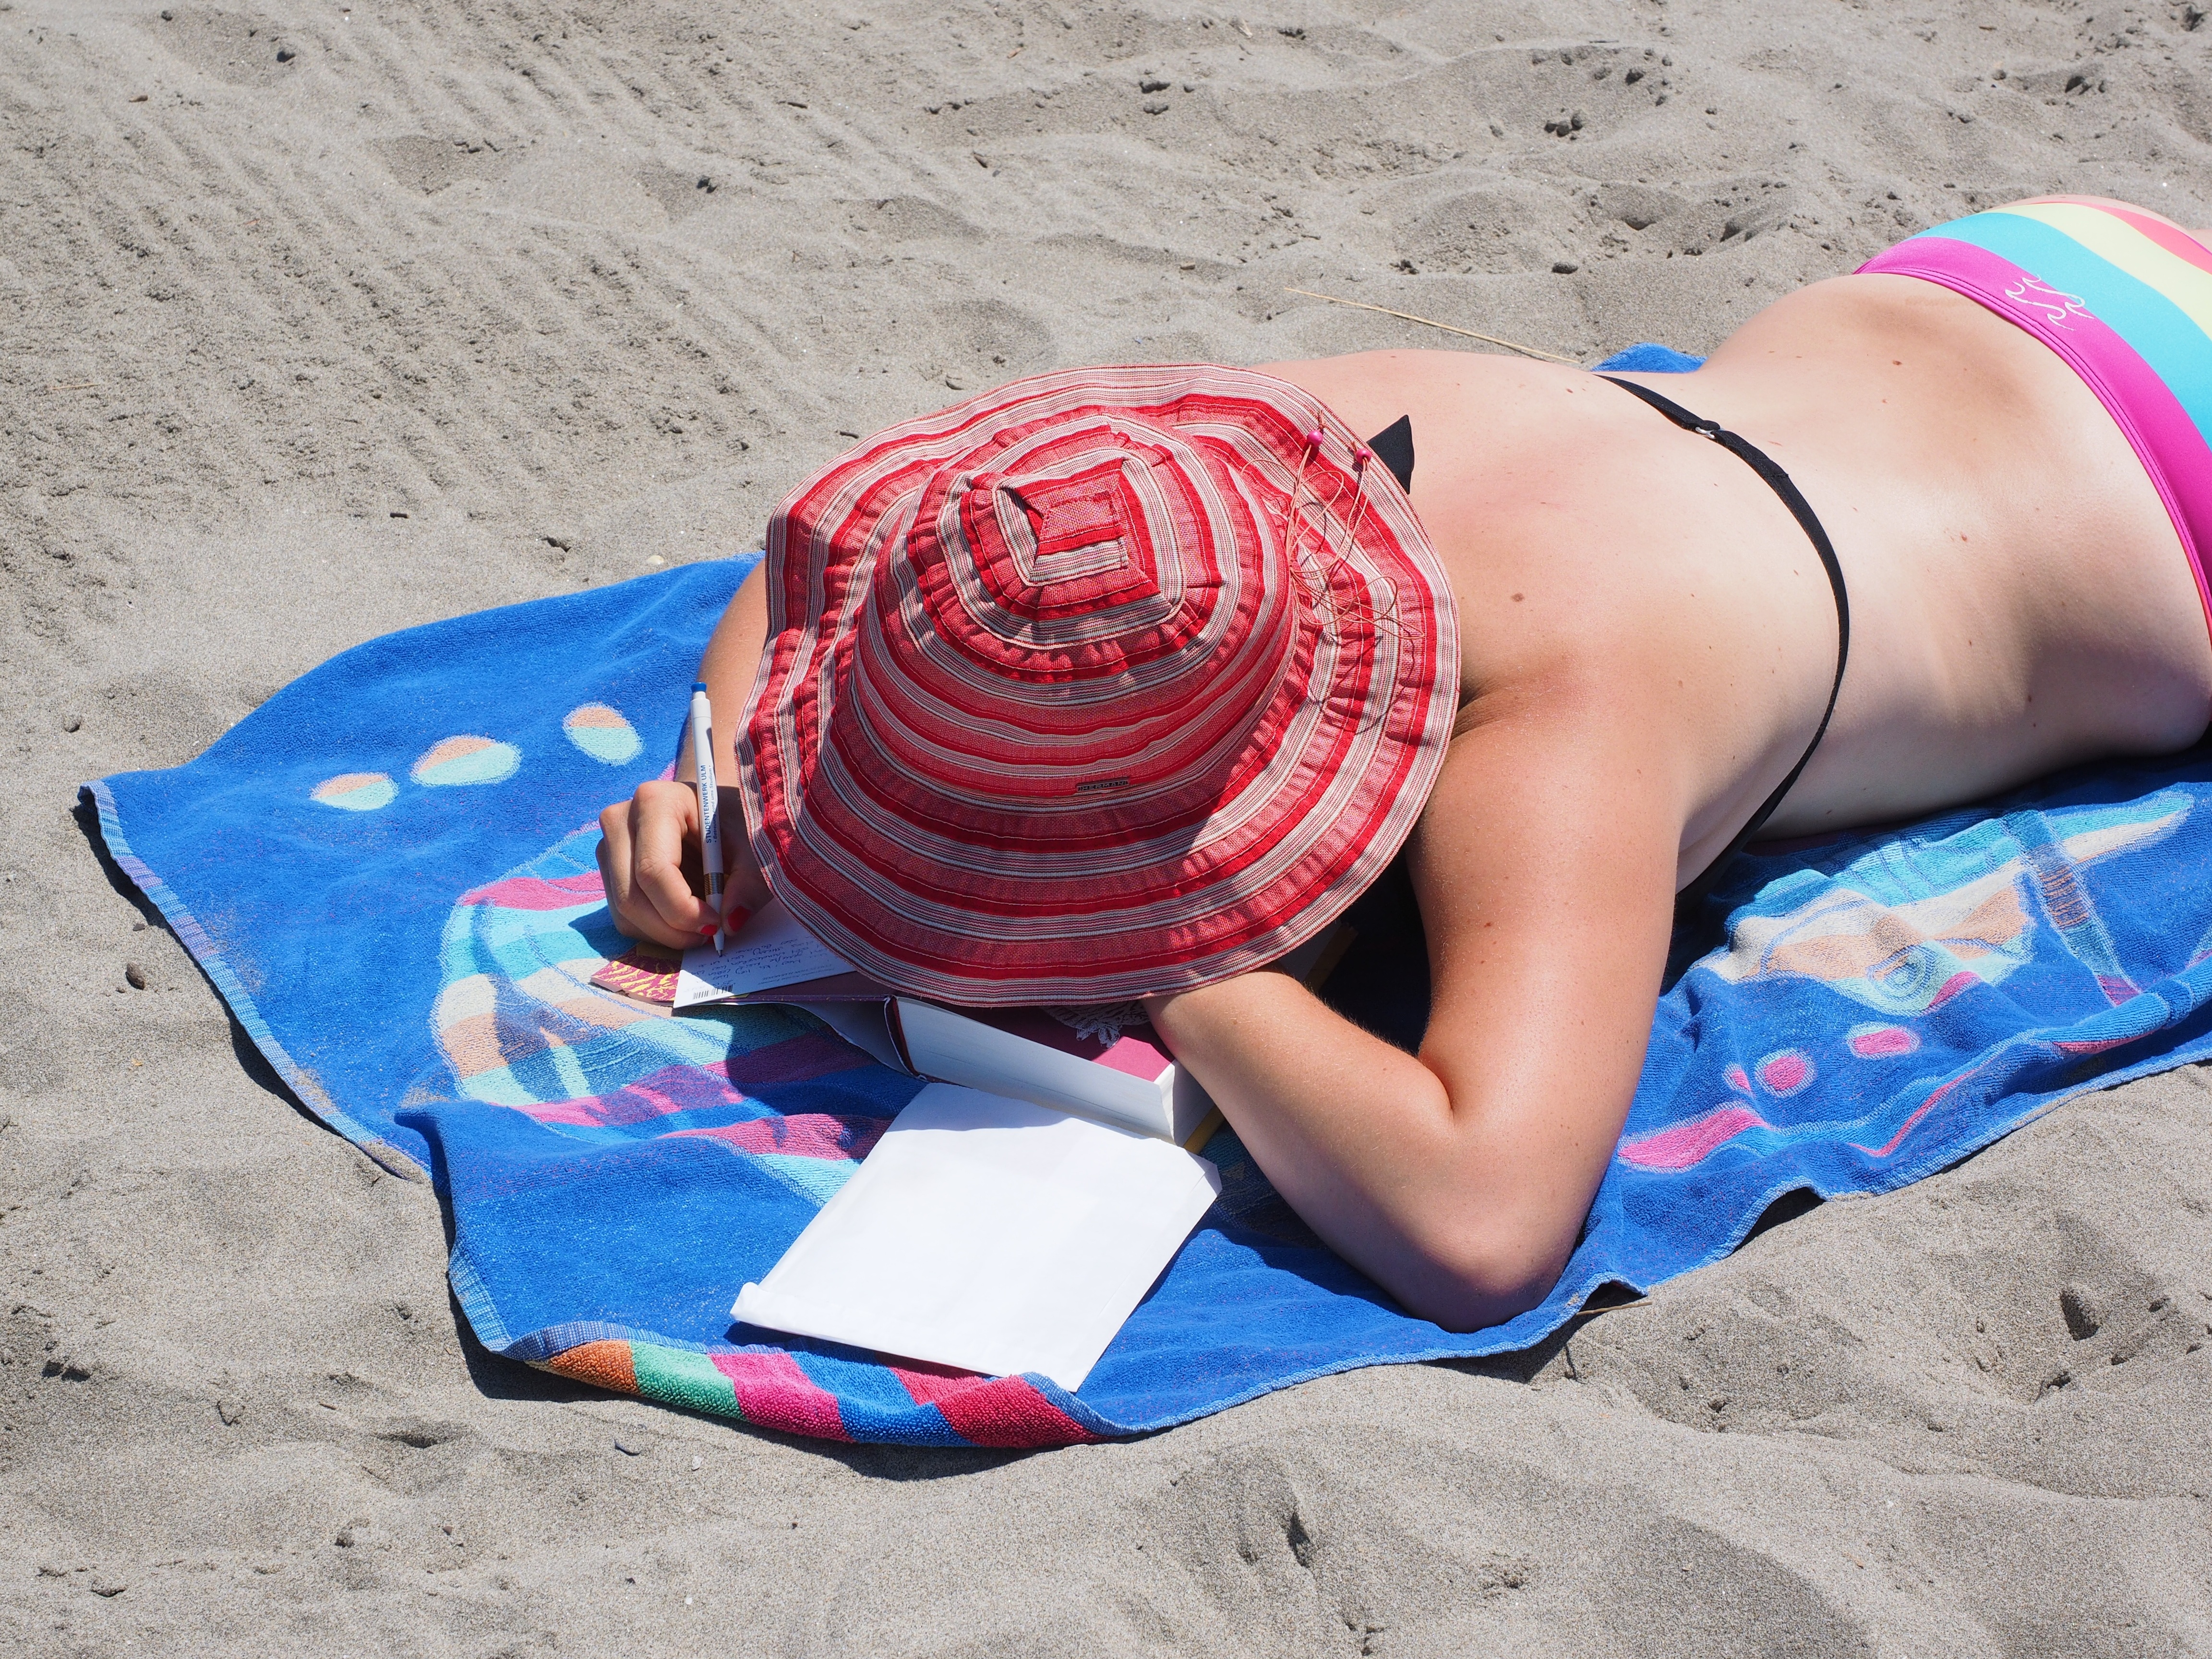
beach, sand, sun, play, sunbathing, red, color, holiday, blue, rest, clothing, material, towel, bikini, sun hat, relaxation, tanning, leave, postcards, concerns, bask, lazing around, holiday greetings, urlauberin, bench towel, bath towel, sun tanning